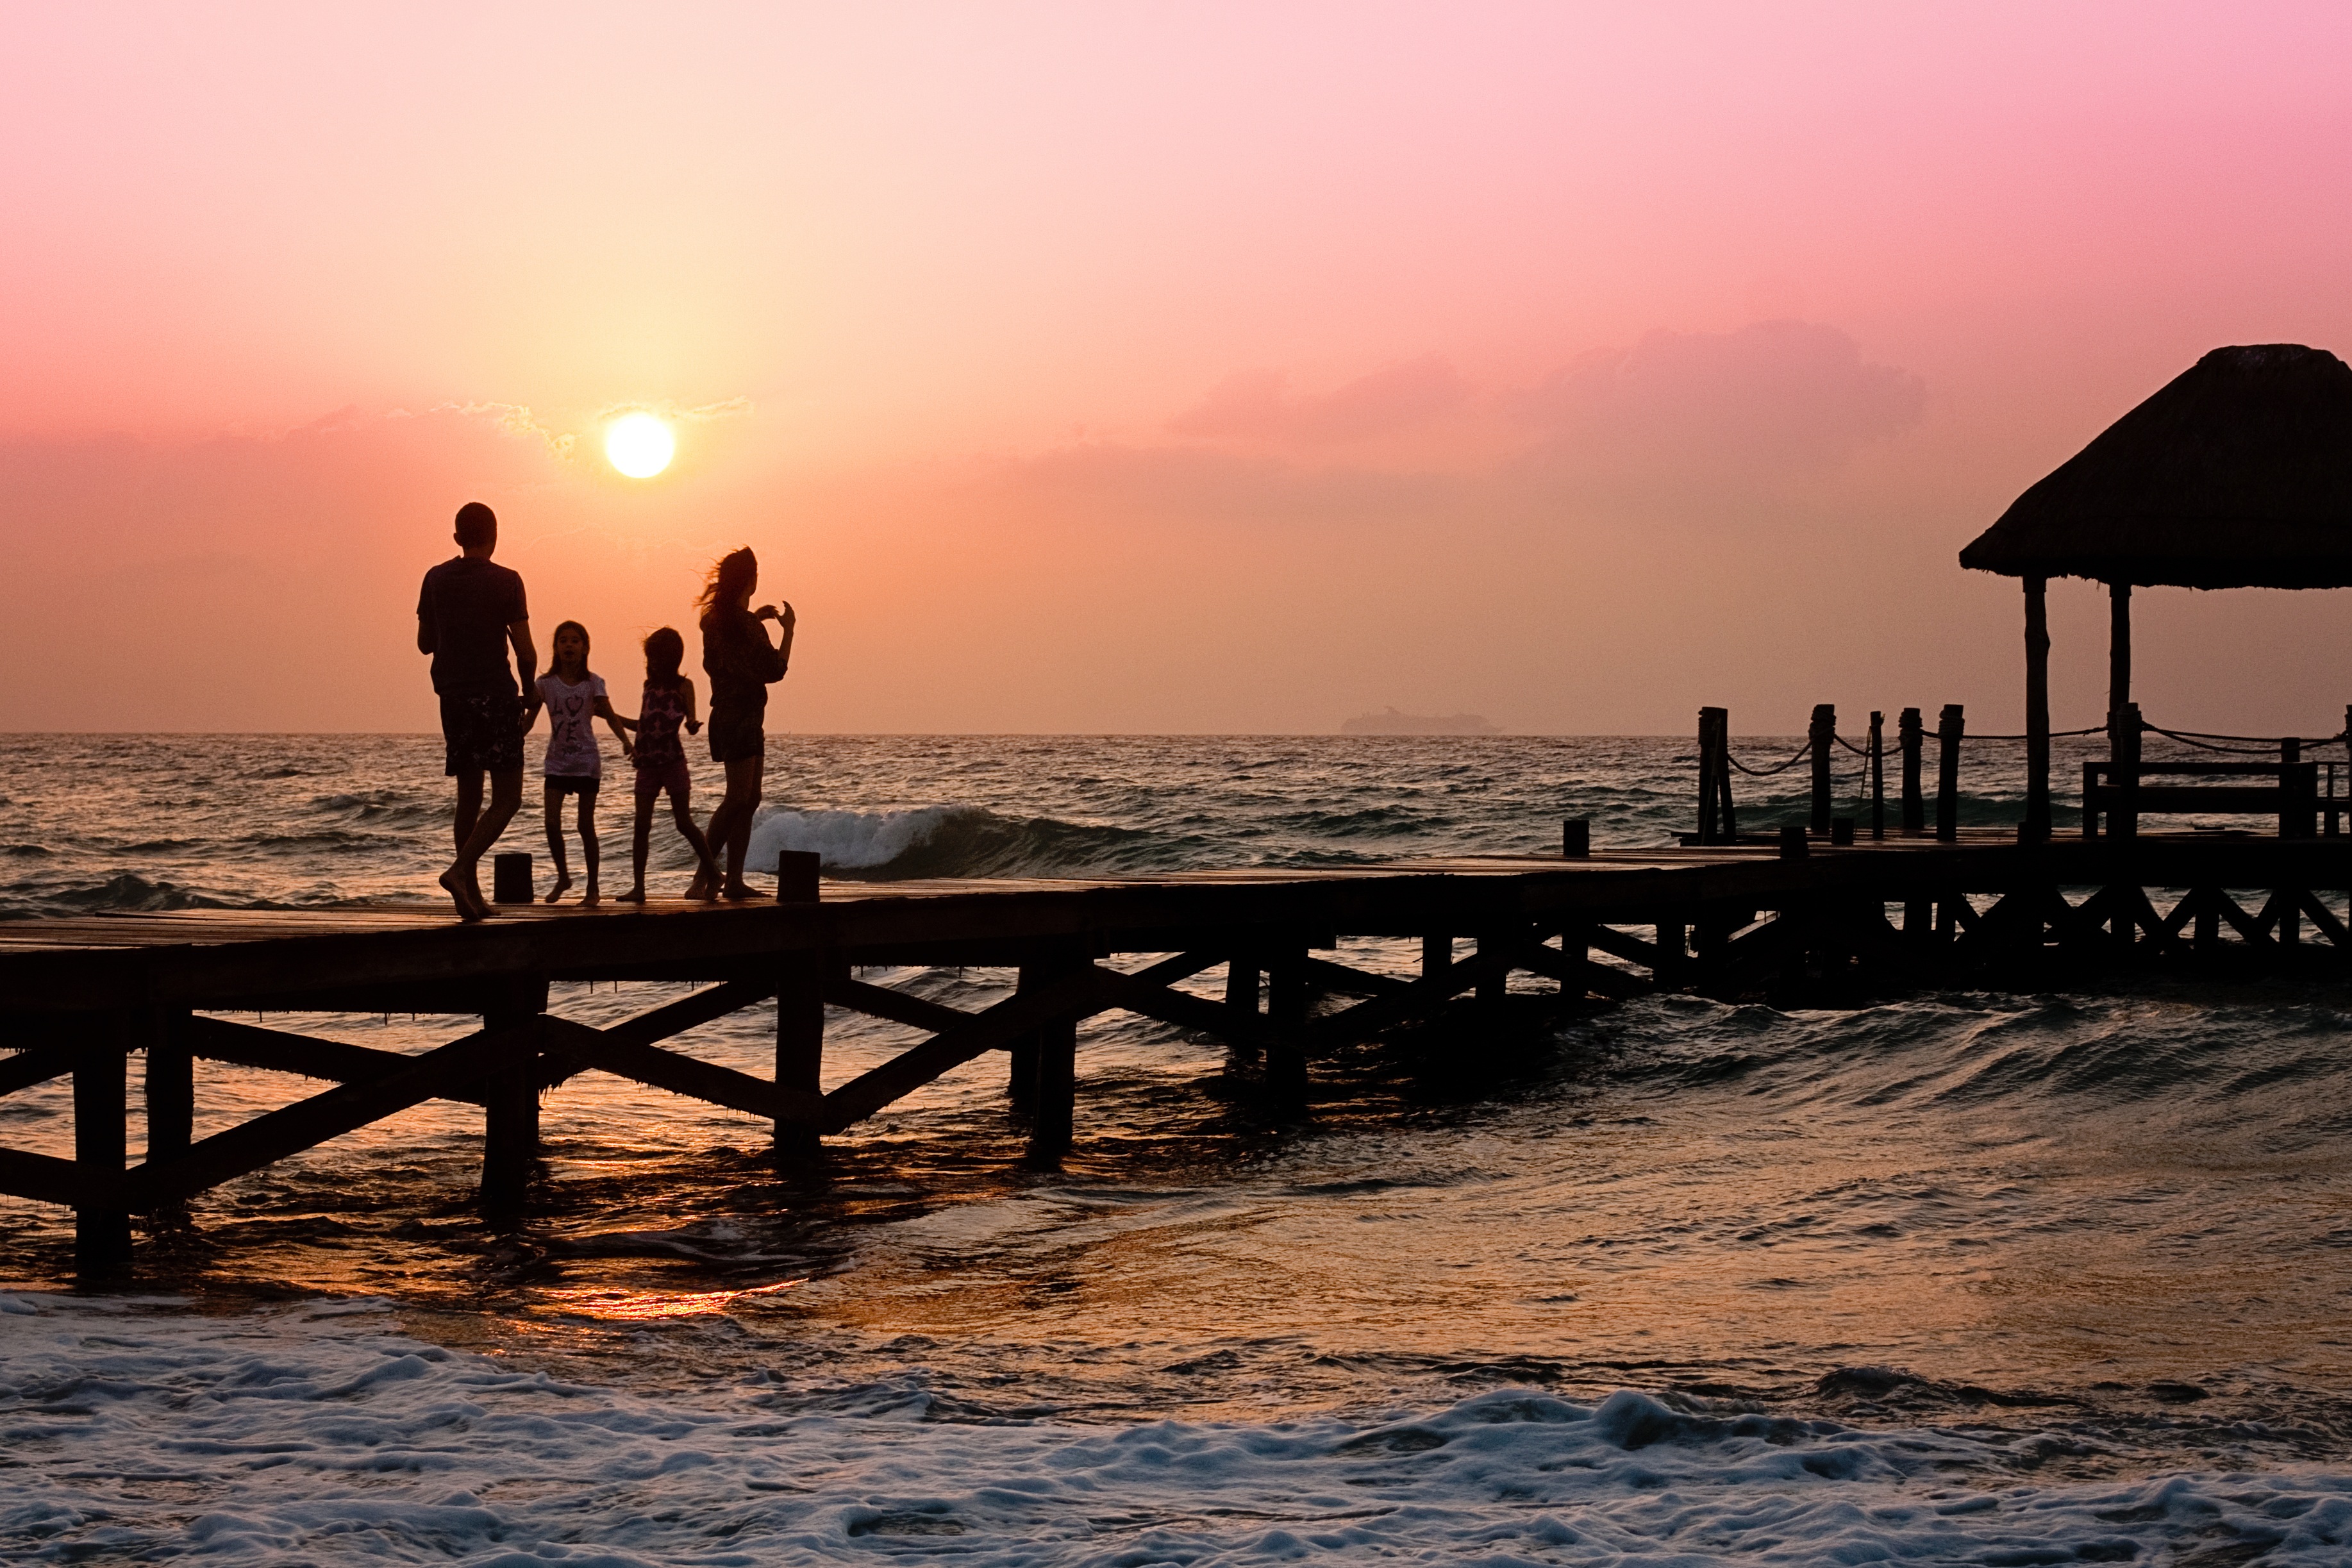
man, beach, sea, coast, ocean, horizon, silhouette, dock, woman, sunrise, sunset, morning, shore, wave, dawn, pier, vacation, dusk, evening, holiday, bay, body of water, family, children, happy